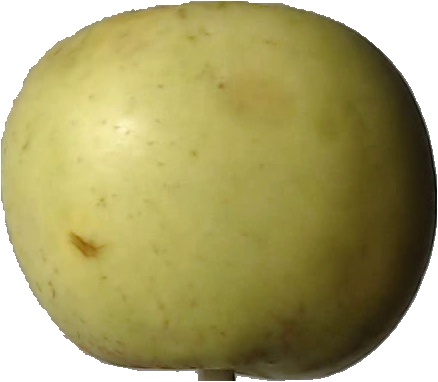
Label: apple_golden_3